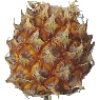
Label: pineapple_mini